Cuchuco

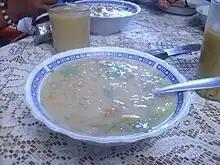
Cuchuco of wheat from Sogamoso, Colombia.

Cuchuco is a soup, part of Native American cuisine of South America associated with the Muisca people, made with corn, barley or wheat and mashed beans, popular in Colombian cuisine, especially Altiplano of the Boyacá and Cundinamarca Departments of Colombia. It is a staple food in Colombia, where it is often made with peas, potatoes, wheat and beans.